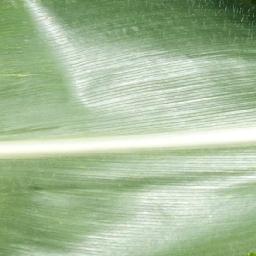
Label: Corn_(Maize)___Healthy